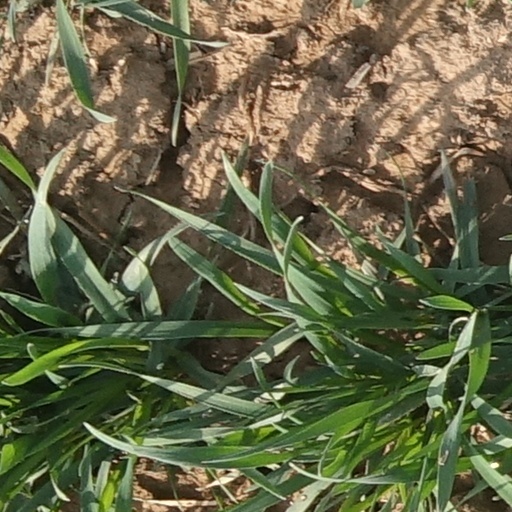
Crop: wheat